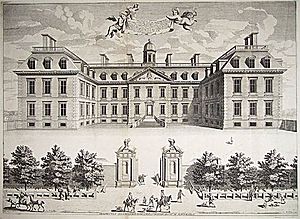
St James's Street
Kig mod Clarendon House, der nu er revet ned, men som tidligere lå ud mod St James's Street i sydenden af gaden.
St James's Street er den vigtigste gade i området St James's i det centrale London. Den løber fra Piccadilly ned ad bakke til St James's Palace og Pall Mall. Portbygningen på paladset er den sydlige ende på vejen.